Faith Kipyegon

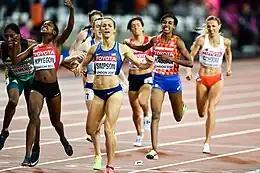
At the 2017 World Championships in London, Kipyegon (L in red) won her first senior world title, beating, 2–5, Jenny Simpson, Caster Semenya, Laura Muir and Sifan Hassan.

Her best success of that year was the first place at the London World Championships in August, becoming the first Kenyan female world 1500 m champion and only the third woman in history to win both the Olympic and World Championships finals over the distance. The 23-year-old ran 4:02.59 while a further three women also recorded times below 4:03, with Jenny Simpson in second and Caster Semenya in third. "I won the Olympics in 2016 but the victory at the World Championships in 2017 was sweeter because I fought the hardest. In 2016 Rio, I was only wary of Genzebe Dibaba of Ethiopia because I had a fantastic season. In London, Caster Semenya, Dibaba, Sifan Hassan, Laura Muir and Jennifer Simpson were all gold medal prospects." Kipyegon said.